Suzanne Noël

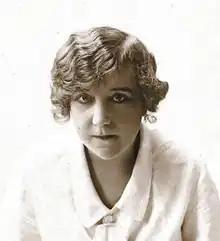
Suzanne Noël

Suzanne Blanche Gros Noël (January 19, 1878 – 1954), also known as Madame Noël, was a French plastic surgeon and the first female plastic surgeon in the world. She was known for her efficient face lift technique, the "petite operation". Noël was also a very active feminist, a philosophy which was considered radical for a practicing cosmetic surgeon. She is the founder of Soroptimist International of Europe (SIE) and had a career spanning from 1916 to 1950. At the outbreak of World War I, without having been able to defend her doctoral thesis, like all the interns, Suzanne Gros was allowed to practise medicine in the city. She then joined Professor Morestin at the Val-de-Grâce military hospital in Paris. In 1916, she trained in the techniques of reparative and corrective surgery. From there, under extremely precarious conditions, she participated in the war effort by operating on the "broken mouths", the wounded in the face.